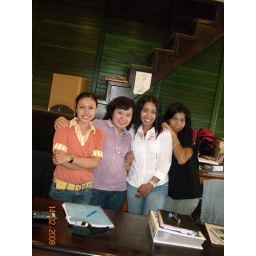
The girls in my office